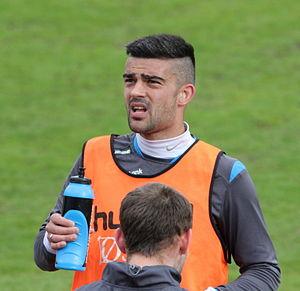
Milos Mihajlov, né le 15 décembre 1982 à Belgrade, est un footballeur serbe évoluant au poste de défenseur central au FC Jetyssou Taldykourgan au Kazakhstan.